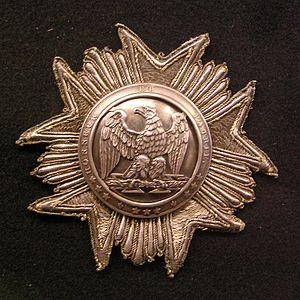
Étienne Marie Antoine Champion de Nansouty, né le 30 mai 1768 à Bordeaux dans l'actuel département de la Gironde et mort le 12 février 1815 à Paris, fut un général français de la Révolution et de l’Empire. Après avoir brillamment servi dans la cavalerie au cours des guerres révolutionnaires, il fut élevé au grade de général de division en 1803 et occupa par la suite des commandements importants lors des guerres napoléoniennes.